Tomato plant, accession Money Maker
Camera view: bottom (45 deg); turntable rotation: 210 degrees
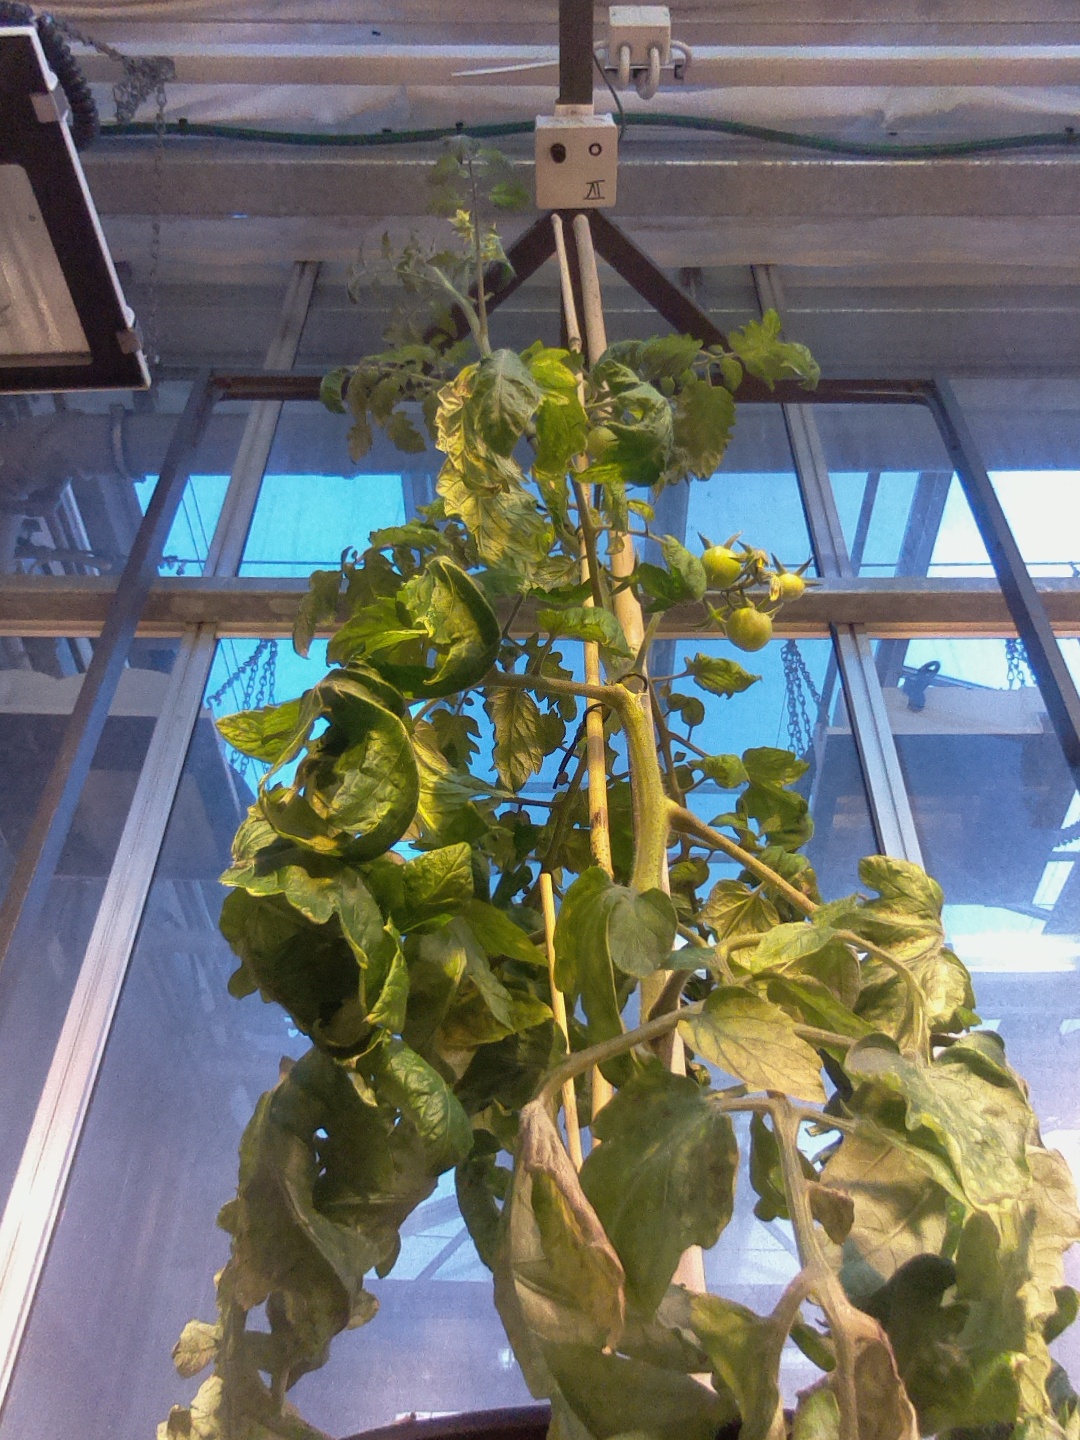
BBCH growth stage 71: 10%-20% of final fruit size